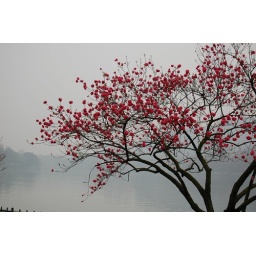
The flowers on the trees were just beginning to blossom in Hangzhou